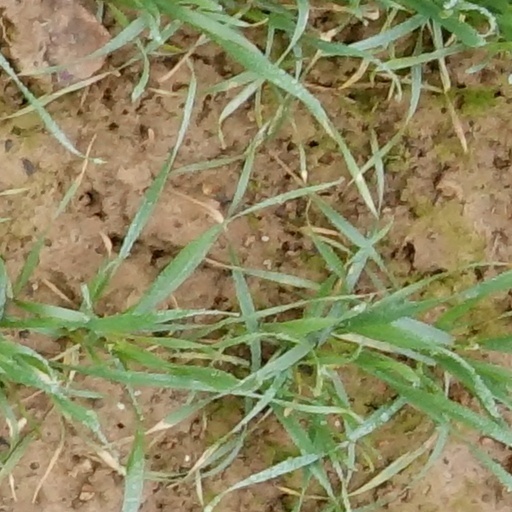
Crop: wheat